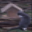
Label: cat